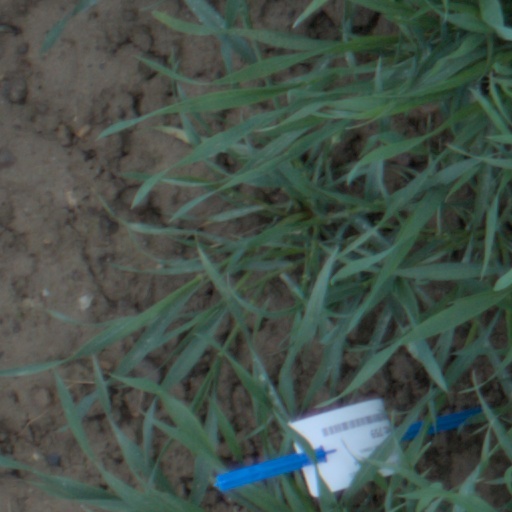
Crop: wheat